Geoff Keighley

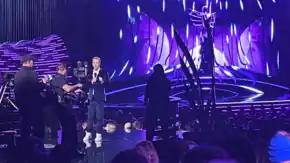
Keighley presenting at the Game Awards 2022

Through 2014, he funded his own efforts to put together a new awards show, gaining the support of Microsoft, Sony, and Nintendo as well as major publications and industry leaders. Keighley thus established the Game Awards which were first presented in December 2014, and which Keighley remains the primary host.